Lake Pupuke

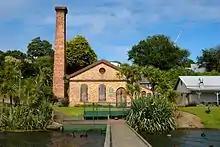
The historic pump house, now home to The PumpHouse Theatre

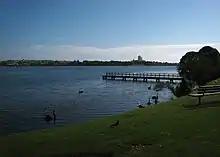
The lakeshore and jetty near the pump house

In 1894, a pump house was built on the shore of the lake to supply fresh water to the local area. This was replaced in 1906 by a second pump house. As a result of increasing demand, the water level of the lake fell and water quality decreased. The use of the lake as a fresh water supply was discontinued in 1944 when new supplies were sourced from reservoirs in the Waitākere Ranges. The second pump house has become a Category II protected building under the New Zealand Historic Places Trust in 1983. The building is now home to The PumpHouse Theatre with three performance spaces including an outdoor amphitheatre.